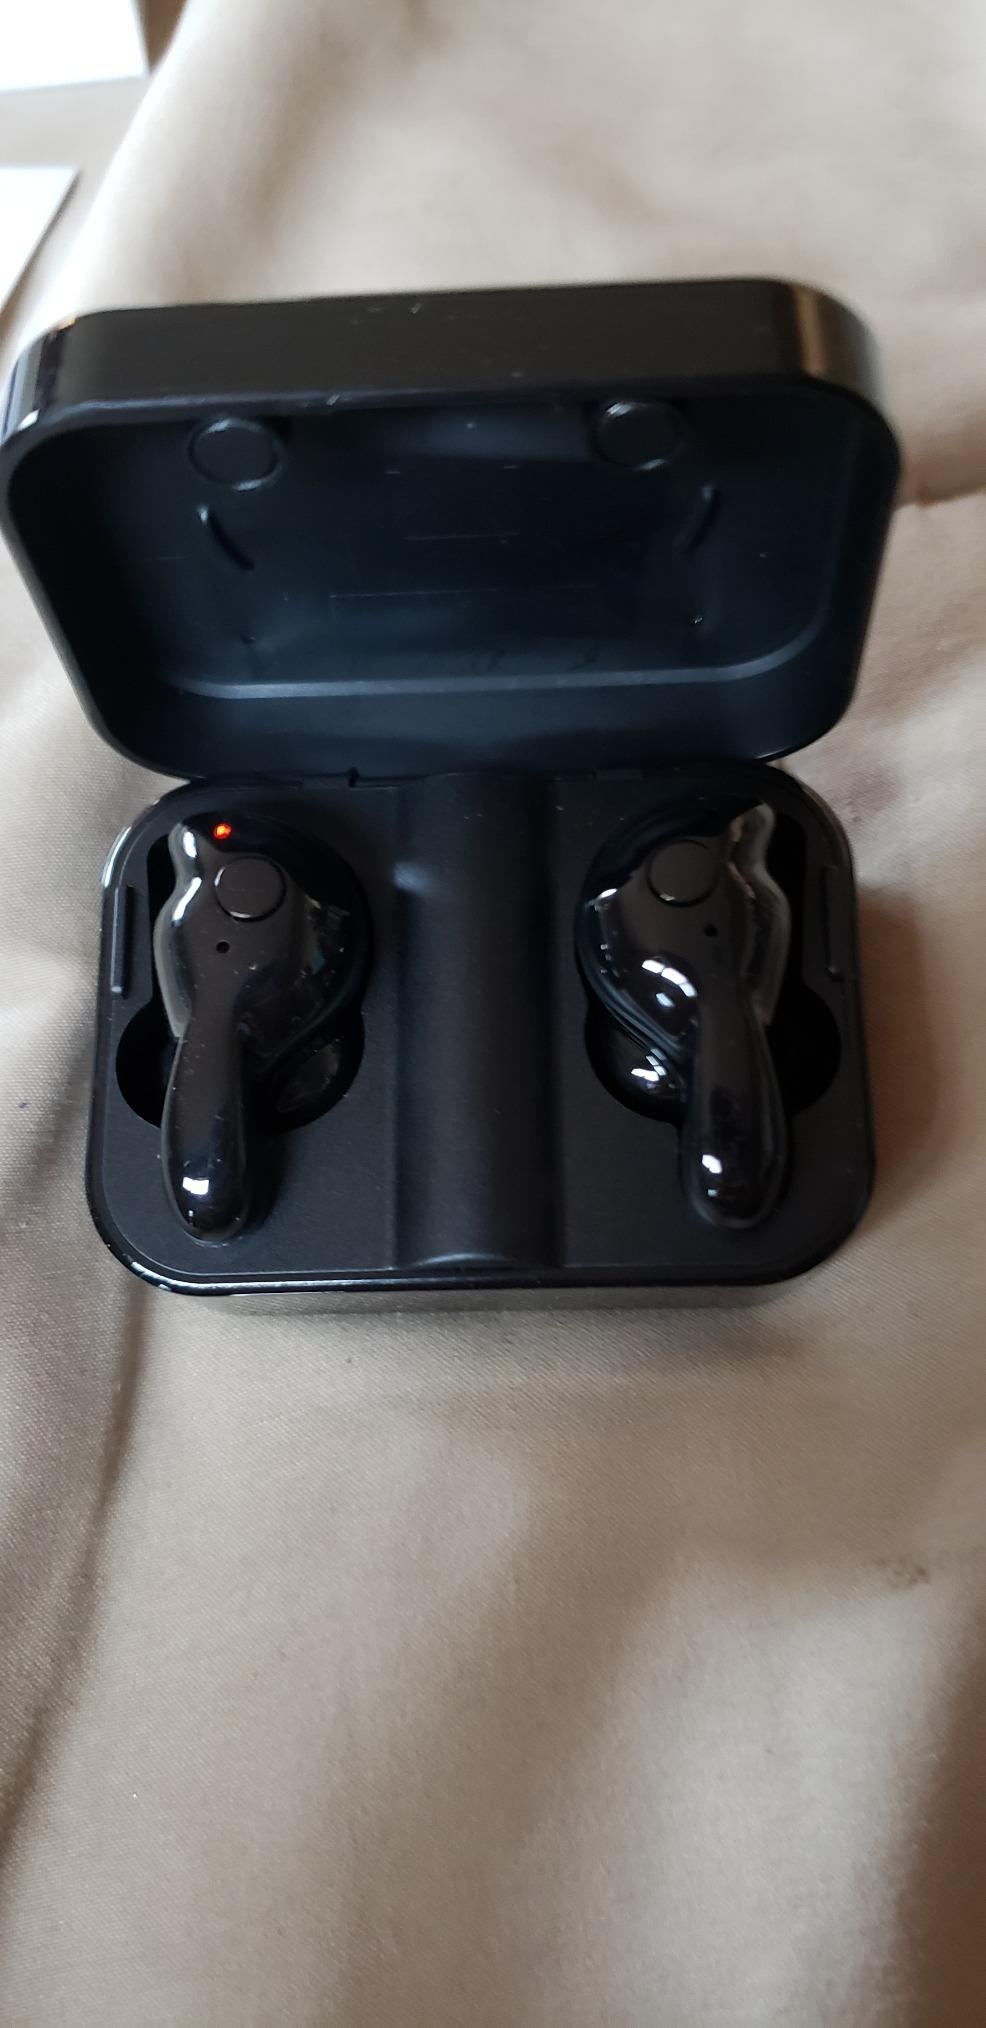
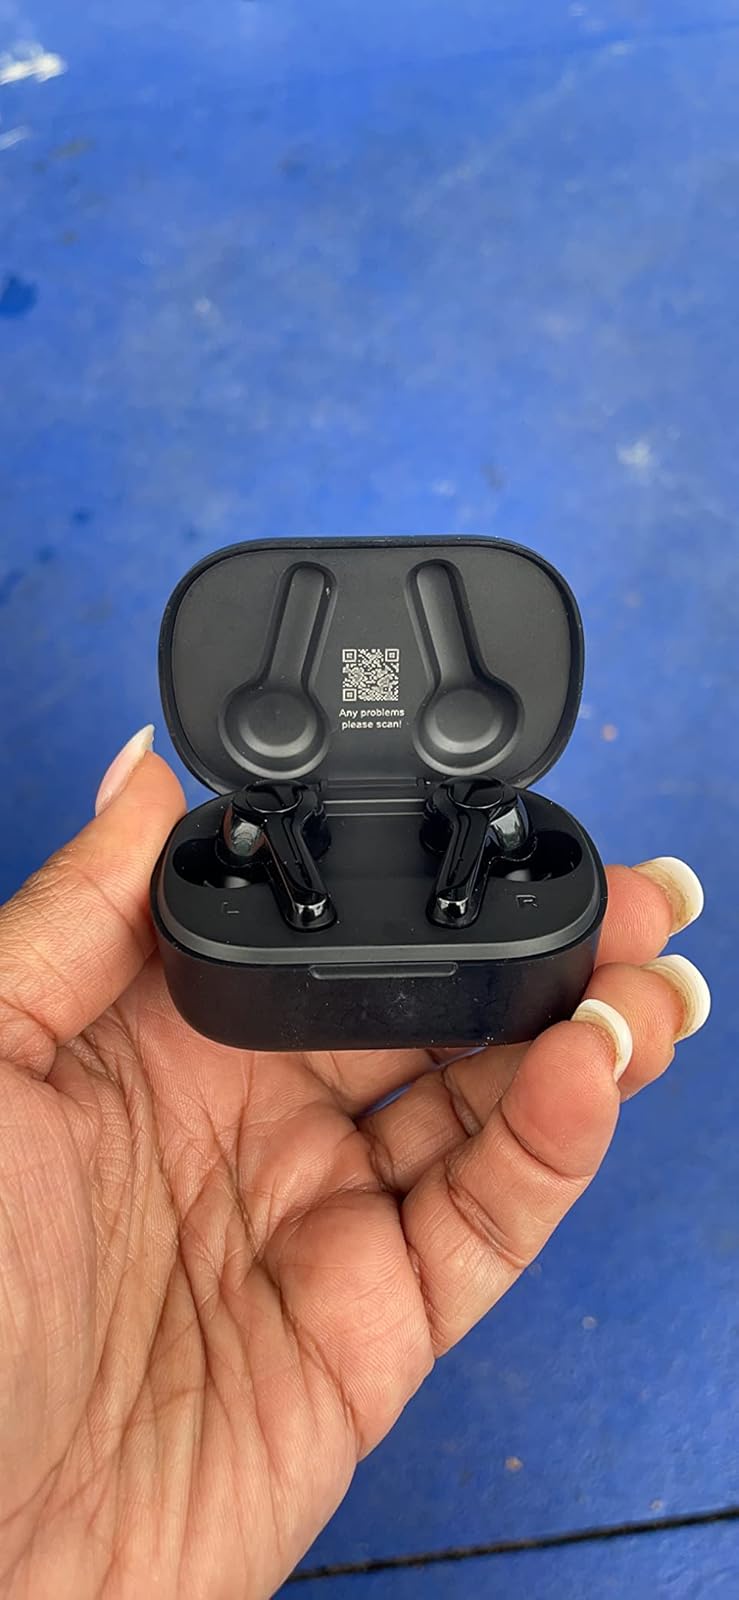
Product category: earbuds
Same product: no